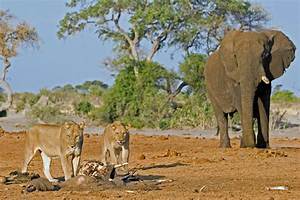
Label: elephant